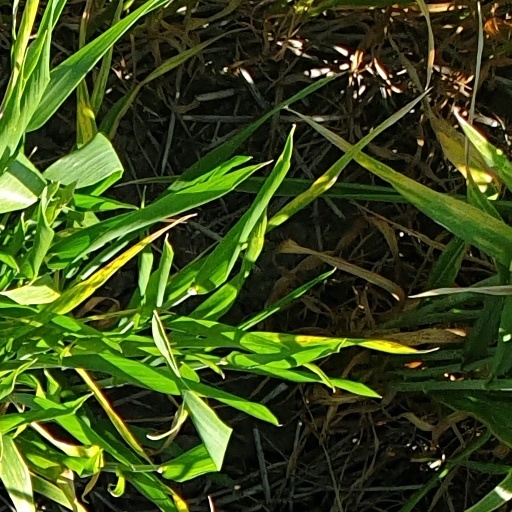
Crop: wheat